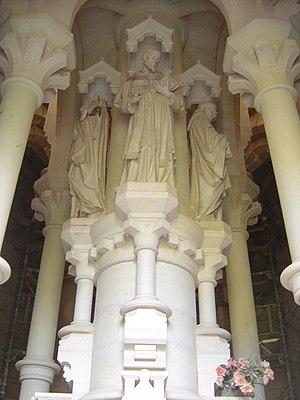
A l'intérieur de la chapelle Notre-Dame d'Etang
Notre-Dame d'Étang est une statuette de Vierge à l’enfant en pierre, du XIᵉ siècle ou du XIIᵉ siècle, conservée à l’église de Velars-sur-Ouche. Elle ne doit pas être confondue avec le monument à Notre-Dame d'Étang, qui se situe près de Velars-sur-Ouche, sur la montagne d'Étang, en Côte-d'Or.